Mayalokam

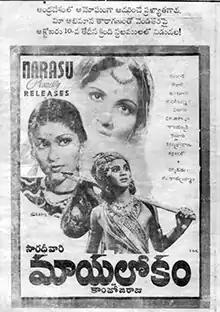
Theatrical release poster

Mayalokam is a 1945 Telugu-language film produced and directed by Gudavalli Ramabrahmam under the Sarathi Films banner. It stars Akkineni Nageswara Rao and S. Varalakshmi, with music composed by Galipenchala Narasimha Rao. The film is the debut of veteran actor and producer Padmanabham. The film was successful at the box office.